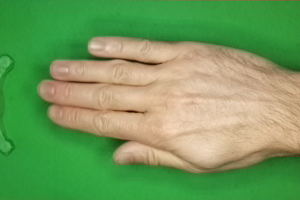
Label: paper